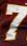
Number: 7